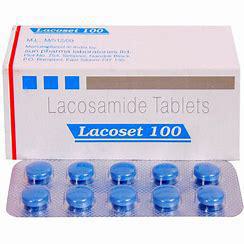
Brand: Lacoste
Model: 100